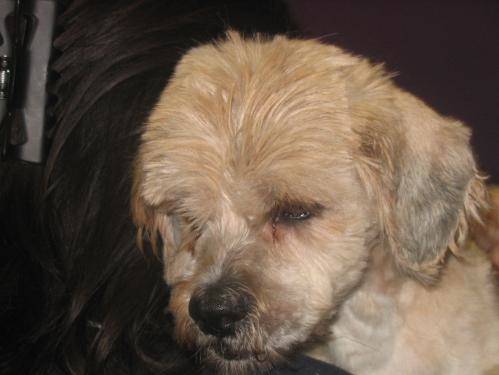
Label: dog